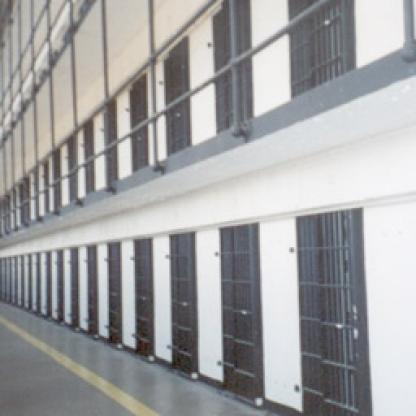
Scene: Indoor